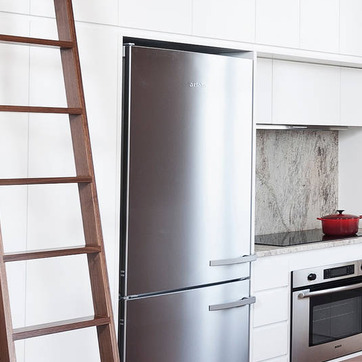
Material: metal